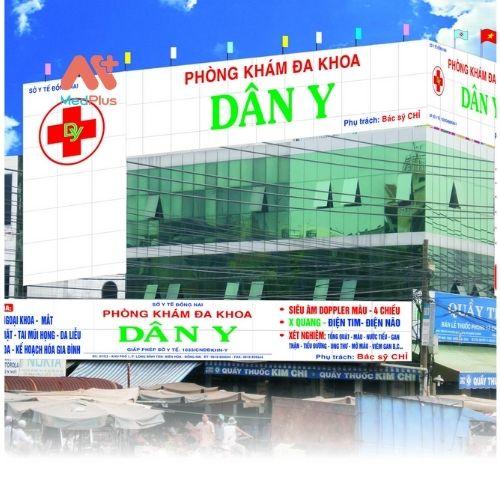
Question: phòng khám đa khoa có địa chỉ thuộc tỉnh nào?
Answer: phòng khám thuộc tỉnh đồng nai